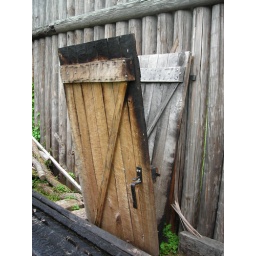
Fort Randolph, burned door from fire in main building